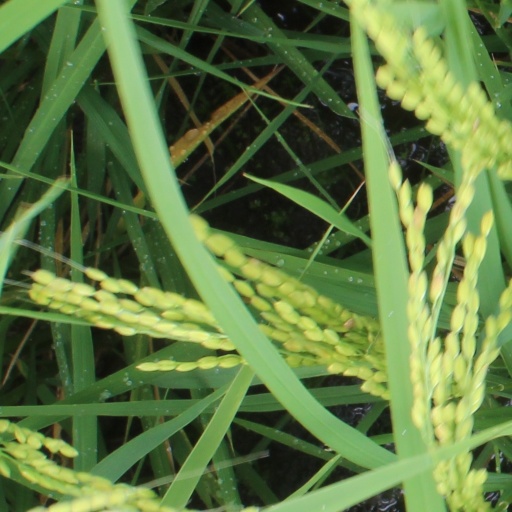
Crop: rice